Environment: real
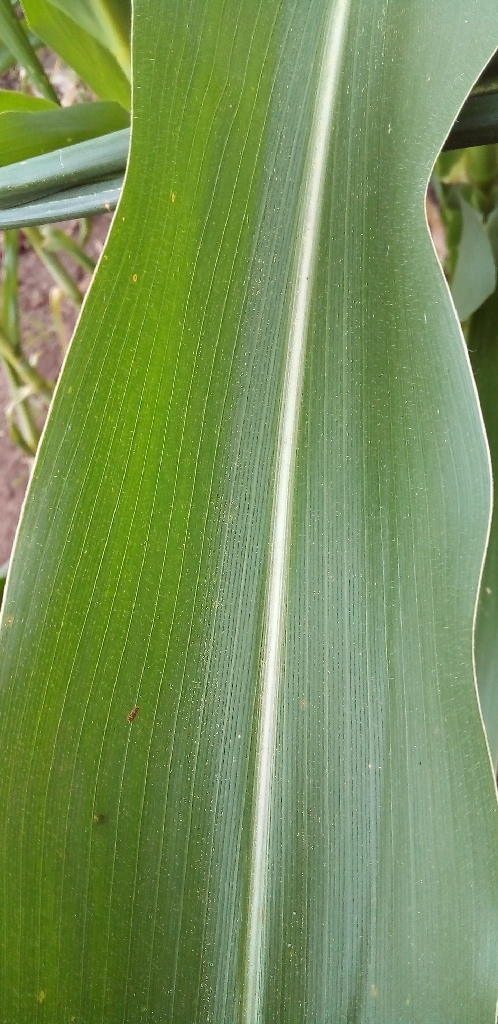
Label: healthy